P. C. Joseph

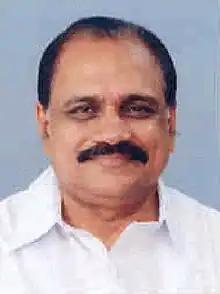
P. C. Joseph at Poonjar

Ponnattu Chacko Joseph (P. C. Joseph) is a member of Janadhipathya Kerala Congress, one of the main factions of the Kerala Congress, a party born in Central Travancore or Central South Kerala region focusing on the interest of Kerala farmers. He was a member of the Kerala Legislature (Niyamasabha Mandiram), representing the Muvattupuzha constituency of Kerala.